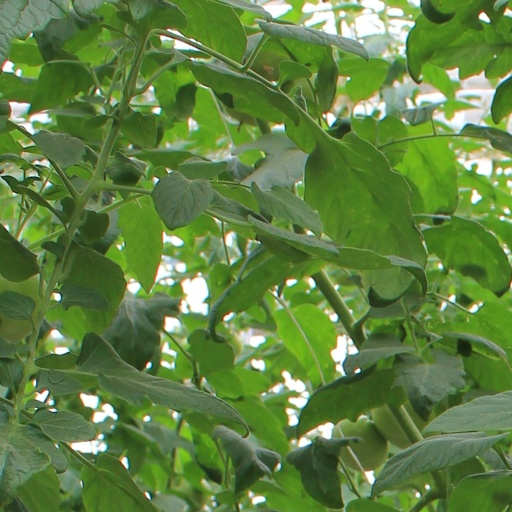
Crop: tomato